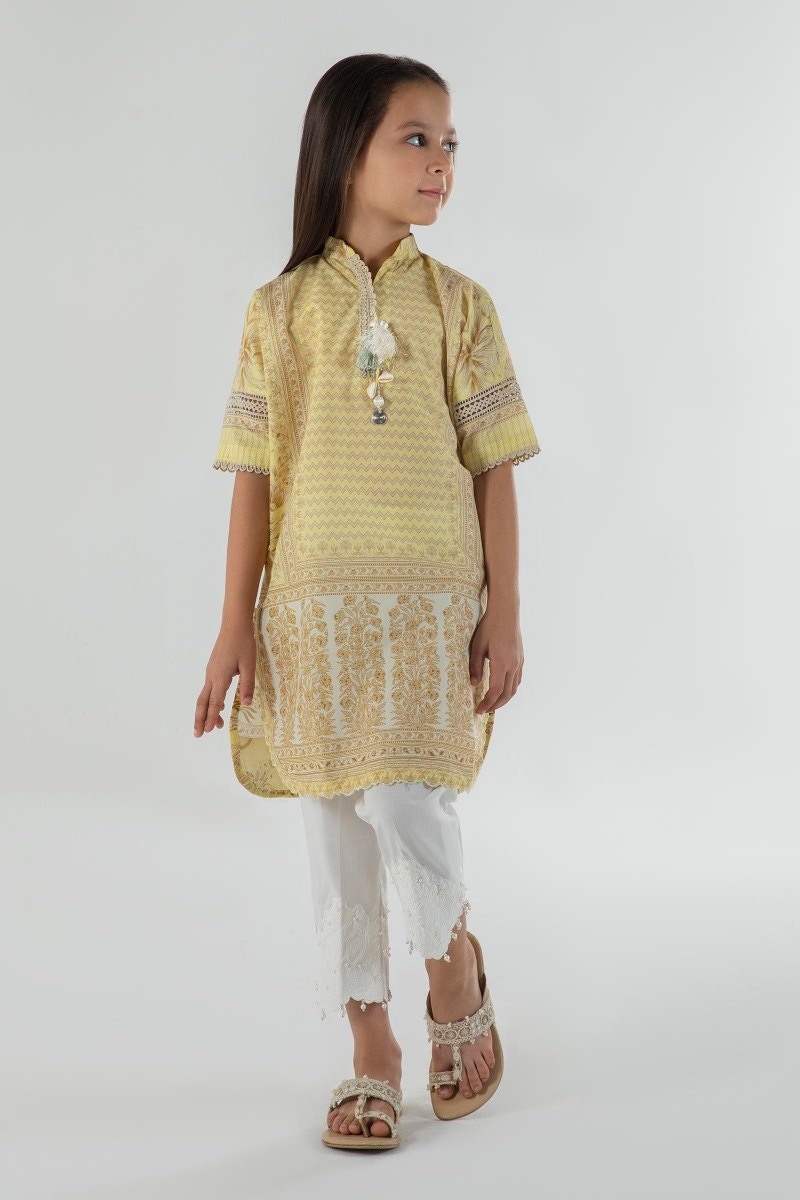
yellow karigari tunic